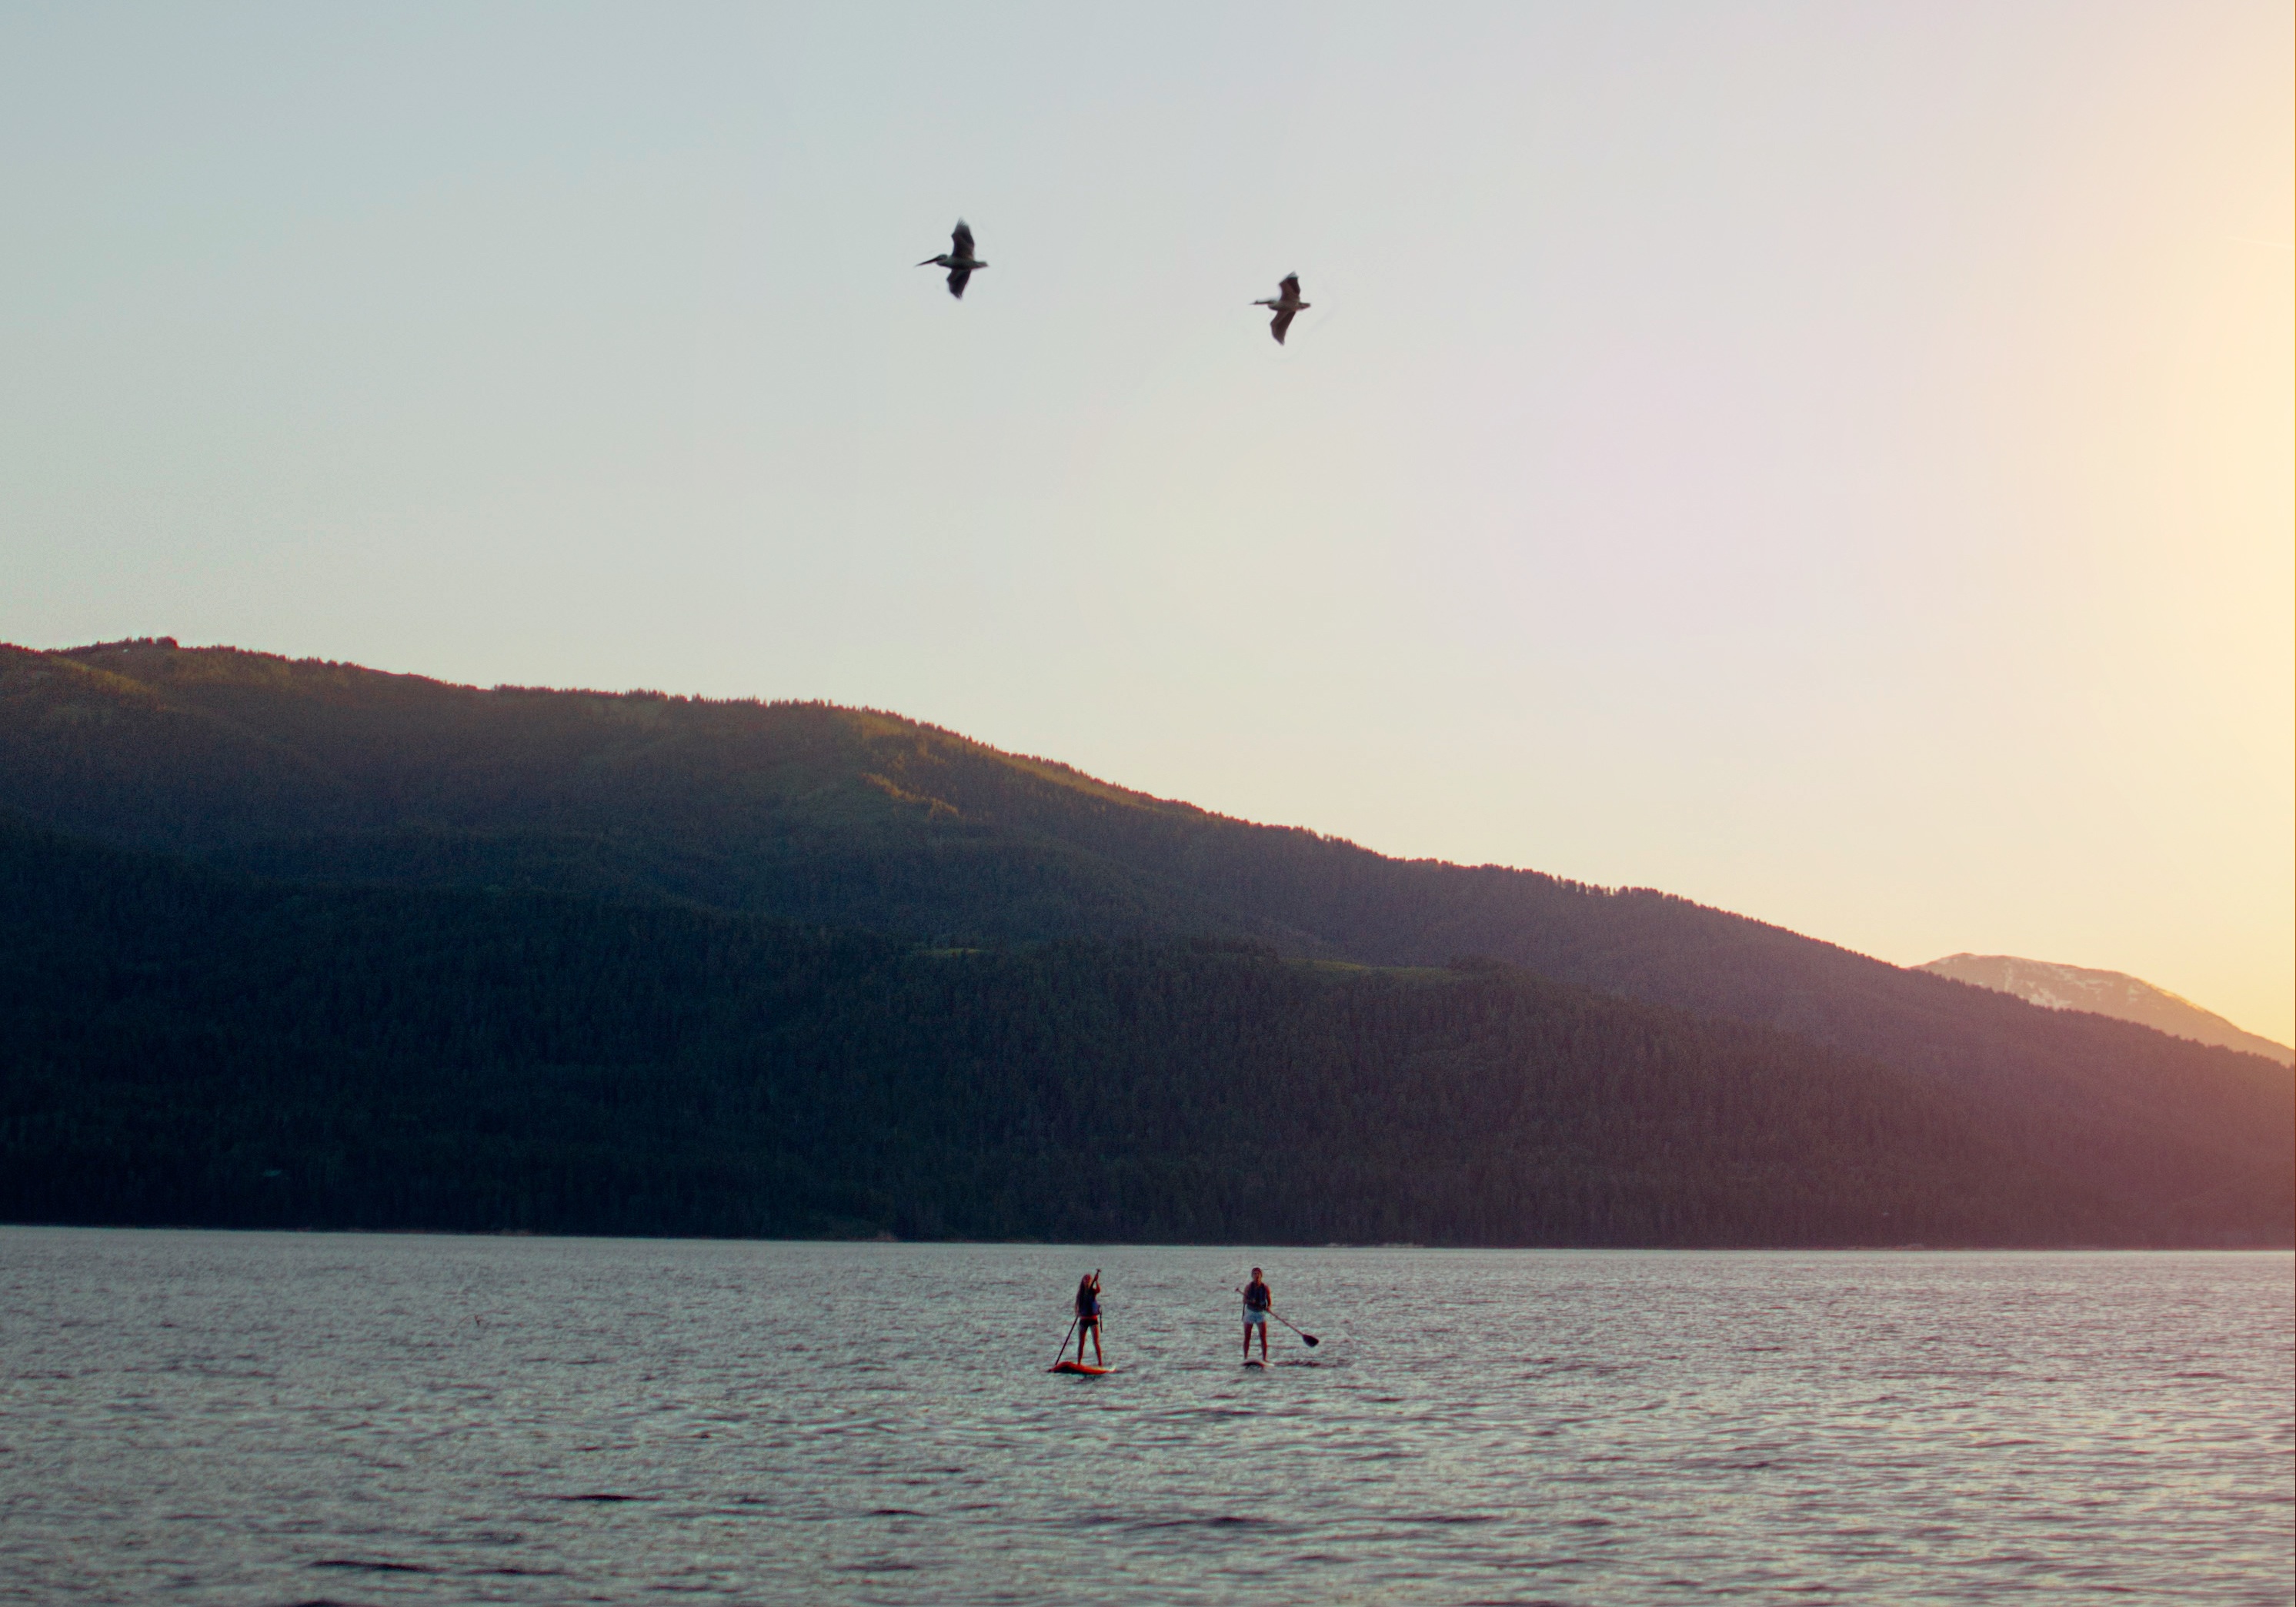
sea, coast, mountain, sunset, lake, paddle, vehicle, bay, extreme sport, sports, boating